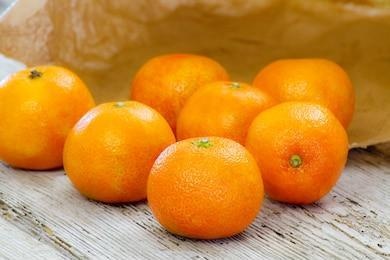
Label: mandarine